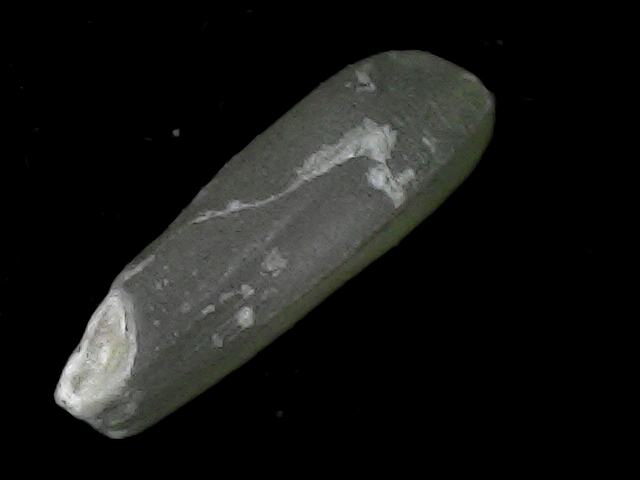
Rice variety: BD56